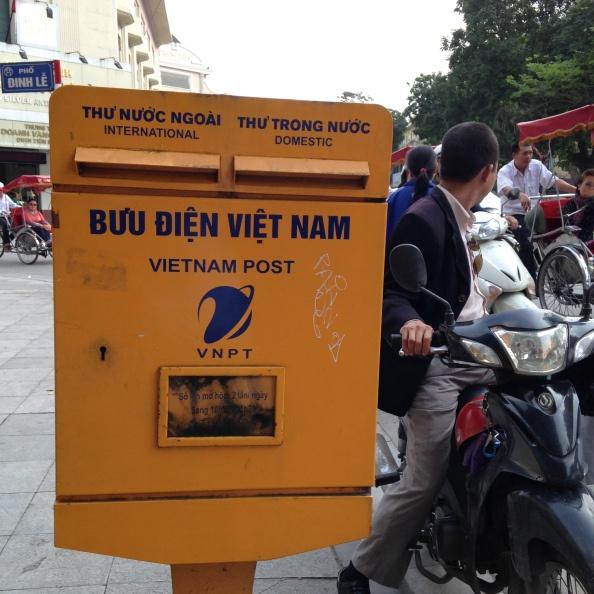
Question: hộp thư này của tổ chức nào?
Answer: hộp thư này của bưu điện việt nam